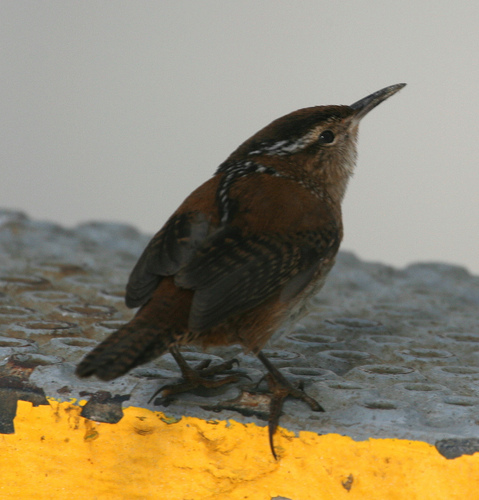
this bird is different shades of brown all over with white and black spots on its head and back.
the bird has a long bill, skinny thighs and a black eyering.
bird with a plump body and head and bill and has a flat crown
this bird is brown and grey in color with a skinny beak, and brown eye rings.
this is a small, brown bird that has some black and white spotting along the nape, back, and superciliary, a medium-length, pointy beak, black secondaries with brown spots, and a head that is large compared to the body.
this bird is brown with black and has a long, pointy beak.
a small bird with a long pointy beak, brown feathered body with shades of black on its tail end and wingtips, and black and white line down it's back..
a dark colored bird small in size with short tail.
this bird has a long, pointy bill, and some white near it's nape.
this small dark brown bird has a long black beak, and white speckles running town from its eye along its back.
Species: Marsh Wren